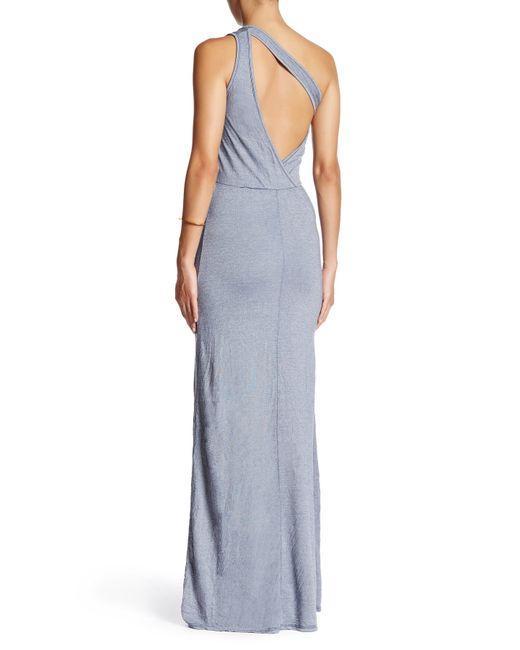
Damen grau, Mono-Riemen, langes, formelles Kleid mit niedrigem Rücken